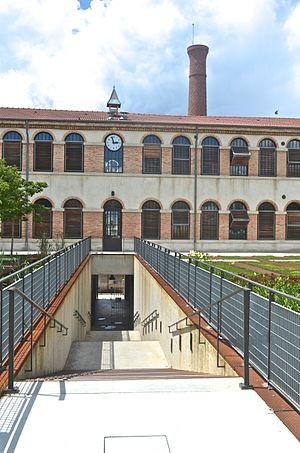
Cartoucherie de Bourg-lès-Valence, partie centrale
La cartoucherie de Bourg-lès-Valence est un ancien ensemble architectural industriel, d’abord usine textile, puis cartoucherie nationale, qui abrite aujourd’hui diverses entreprises consacrées à l’image, au cinéma et à l’animation.
La région Rhône-Alpes est riche de monuments historiques, de musées, et d'activités culturelles